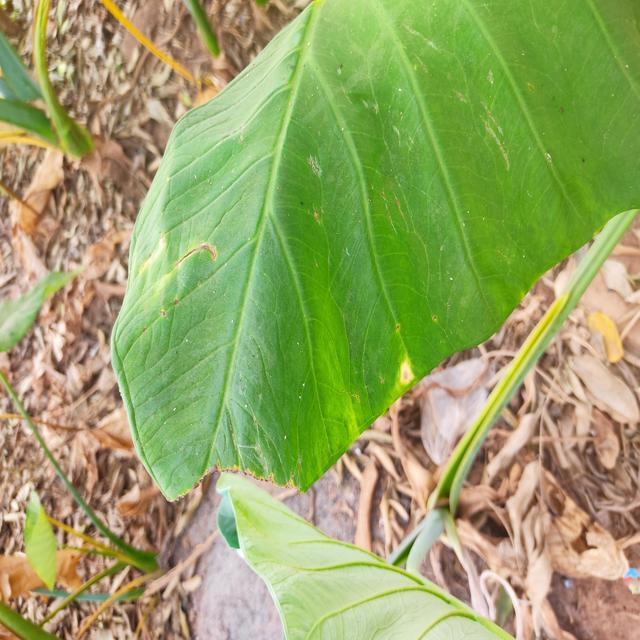
Label: Early_Blight